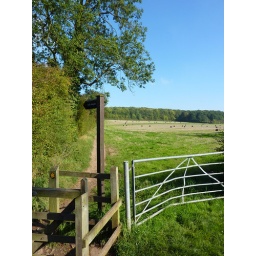
A walk around the trout lake with my son Adam and dog Dolly .